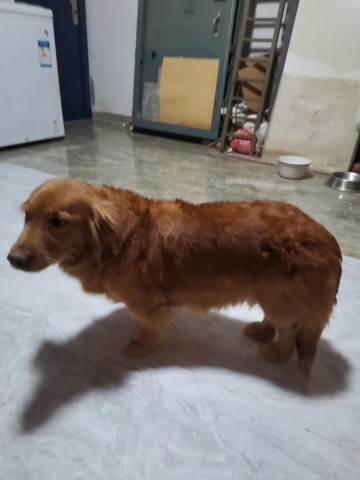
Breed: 5355-n000126-golden_retriever